Dzierżązna, Łódź Voivodeship

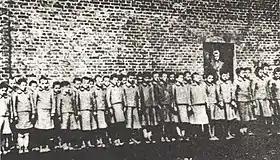
Roll-call for 8-year-old girls at KZ Dzierżązna, a sub-camp of children's concentration camp in Łódź

The girls' camp was a sub-camp of the main camp for Polish children in Łódź called "Kinder-KZ Litzmannstadt" (full name in ), operated from January 1943 till January 1945. The adjacent fields in Dzierżązna were cultivated by Polish children to supply produce for the main concentration camp in the city averaging 1,600 Polish child labourers.